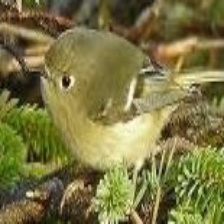
Species: RUBY CROWNED KINGLET
Scientific name: REGULUS CALENDULA